Suzanne Karpelès

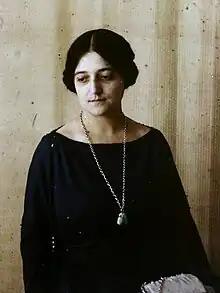
Autochrome portrait by Auguste Léon, 1920

Suzanne Karpelès (17 March 18907 November 1968) was a French Indologist, who was a multilingual specialist in the languages and cultures of colonized French Indonesia. She was the first curator of the Royal Library of Phnom Penh and suggested the founding of the Buddhist Institute of Cambodia where she served as the first secretary-general.